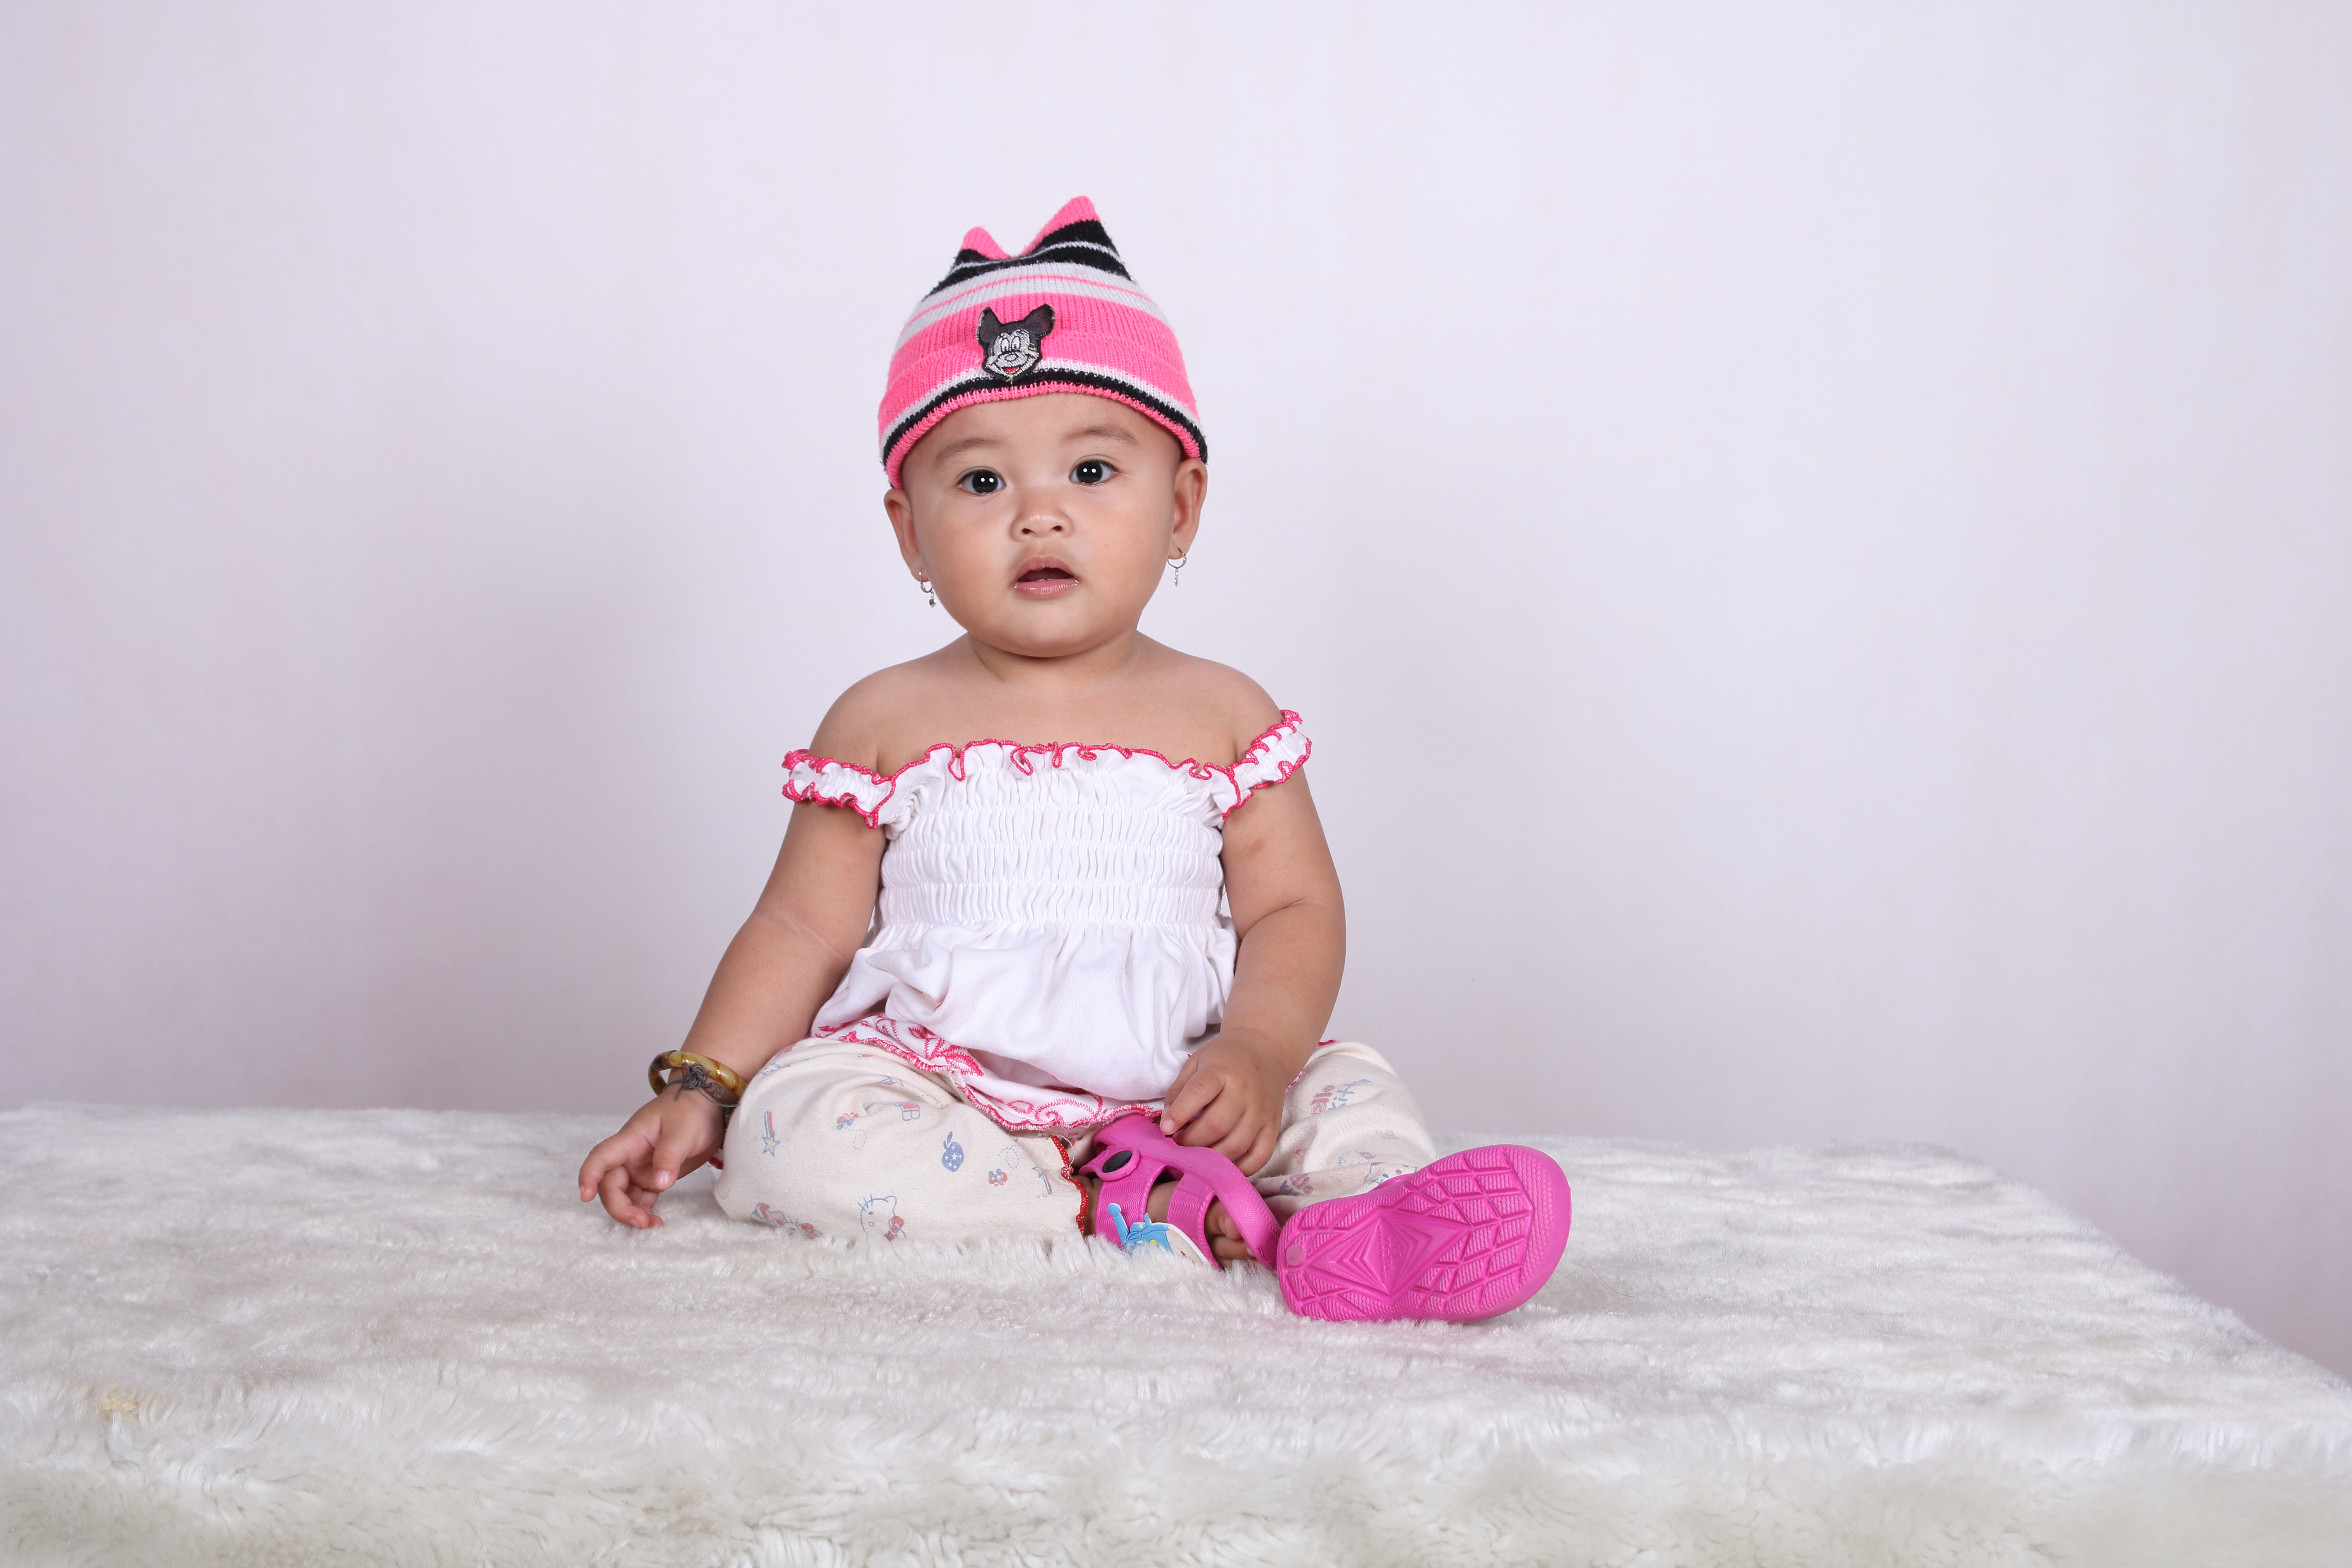
baby, child, pink, white, clothing, toddler, hair accessory, Baby toddler clothing, headgear, costume, sitting, headpiece, fun, costume accessory, crown, photography, cap, child model, fashion accessory, smile, baby products